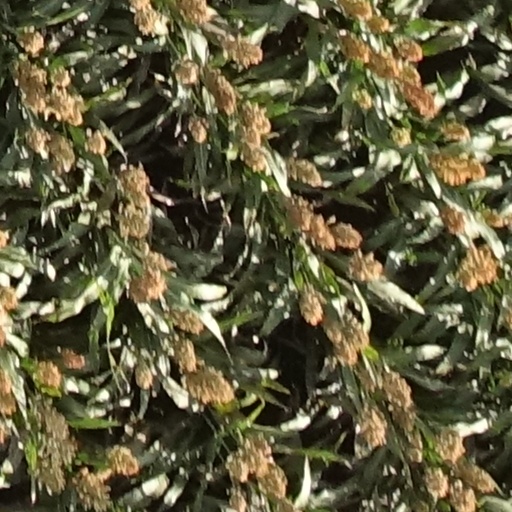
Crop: sorghum